India Logan-Riley

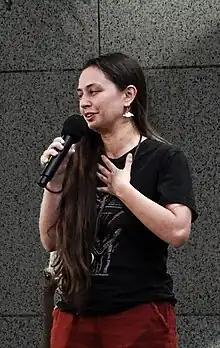
India Logan-Riley in 2023.

India Logan-Riley is a New Zealand climate activist, who was awarded the 2021 Stanford University Bright Award. Logan-Riley is known for co-founding of Te Ara Whatu, a youth climate activism organisation which consists of Māori and Pacific Peoples (Pasifika).